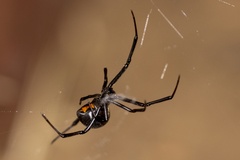
Species: Lactrodectus_hesperus